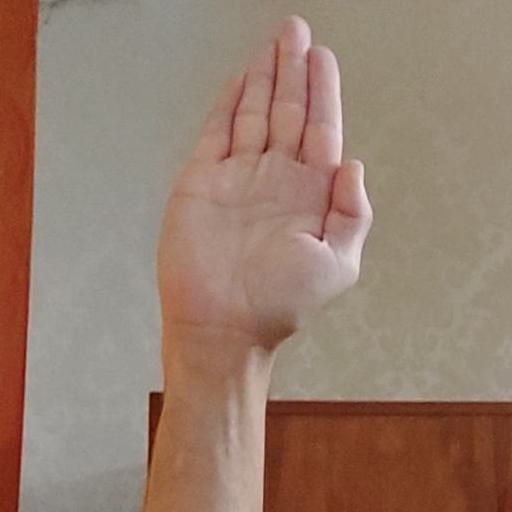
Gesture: stop